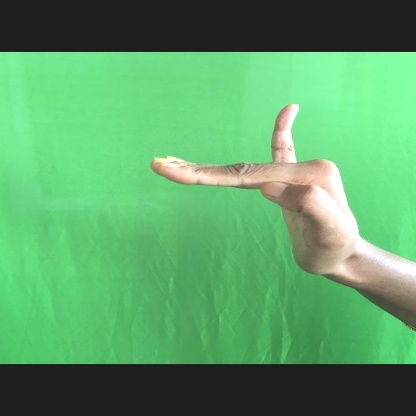
Mudra: Hamsapaksha